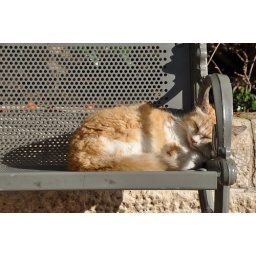
a street cat taking a sweet nap on a bench near Cardo, Jewish Quarter, Old City, Jerusalem